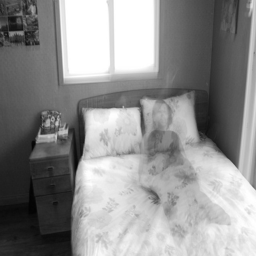
A picture features the outline of a woman on a bed.
There is a black and white photo of a woman laying in bed
A ghost sleeping on top of a large white flowery bed.
Black and white photo of persons image superimposed onto a bed.
Manipulated black and white image of a ghostly figure on a bed.